Answer in natural language. Which object is closer to the camera taking this photo, Doorway (highlighted by a blue box) or Doorway (highlighted by a green box)? Choose between the following options: Doorway (highlighted by a green box) or Doorway (highlighted by a blue box)
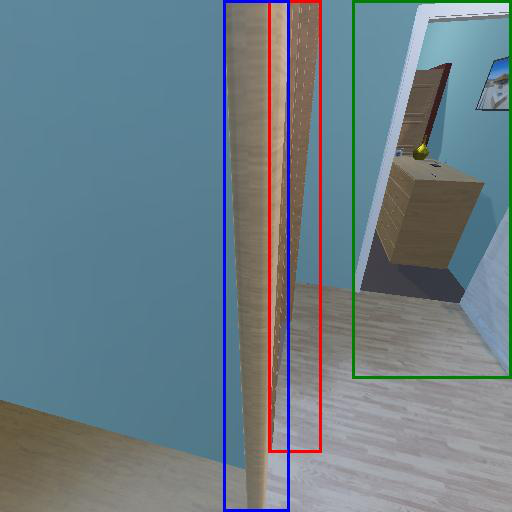
<answer>Doorway (highlighted by a blue box)</answer>